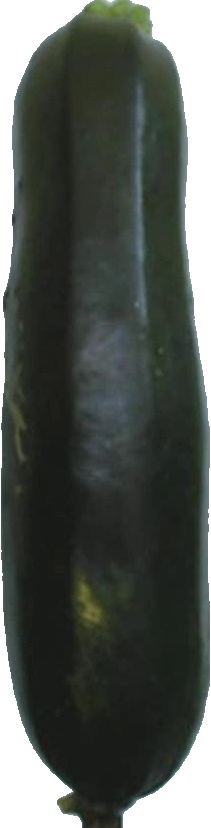
Label: zucchini_dark_1